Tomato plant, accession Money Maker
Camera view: bottom (45 deg); turntable rotation: 90 degrees
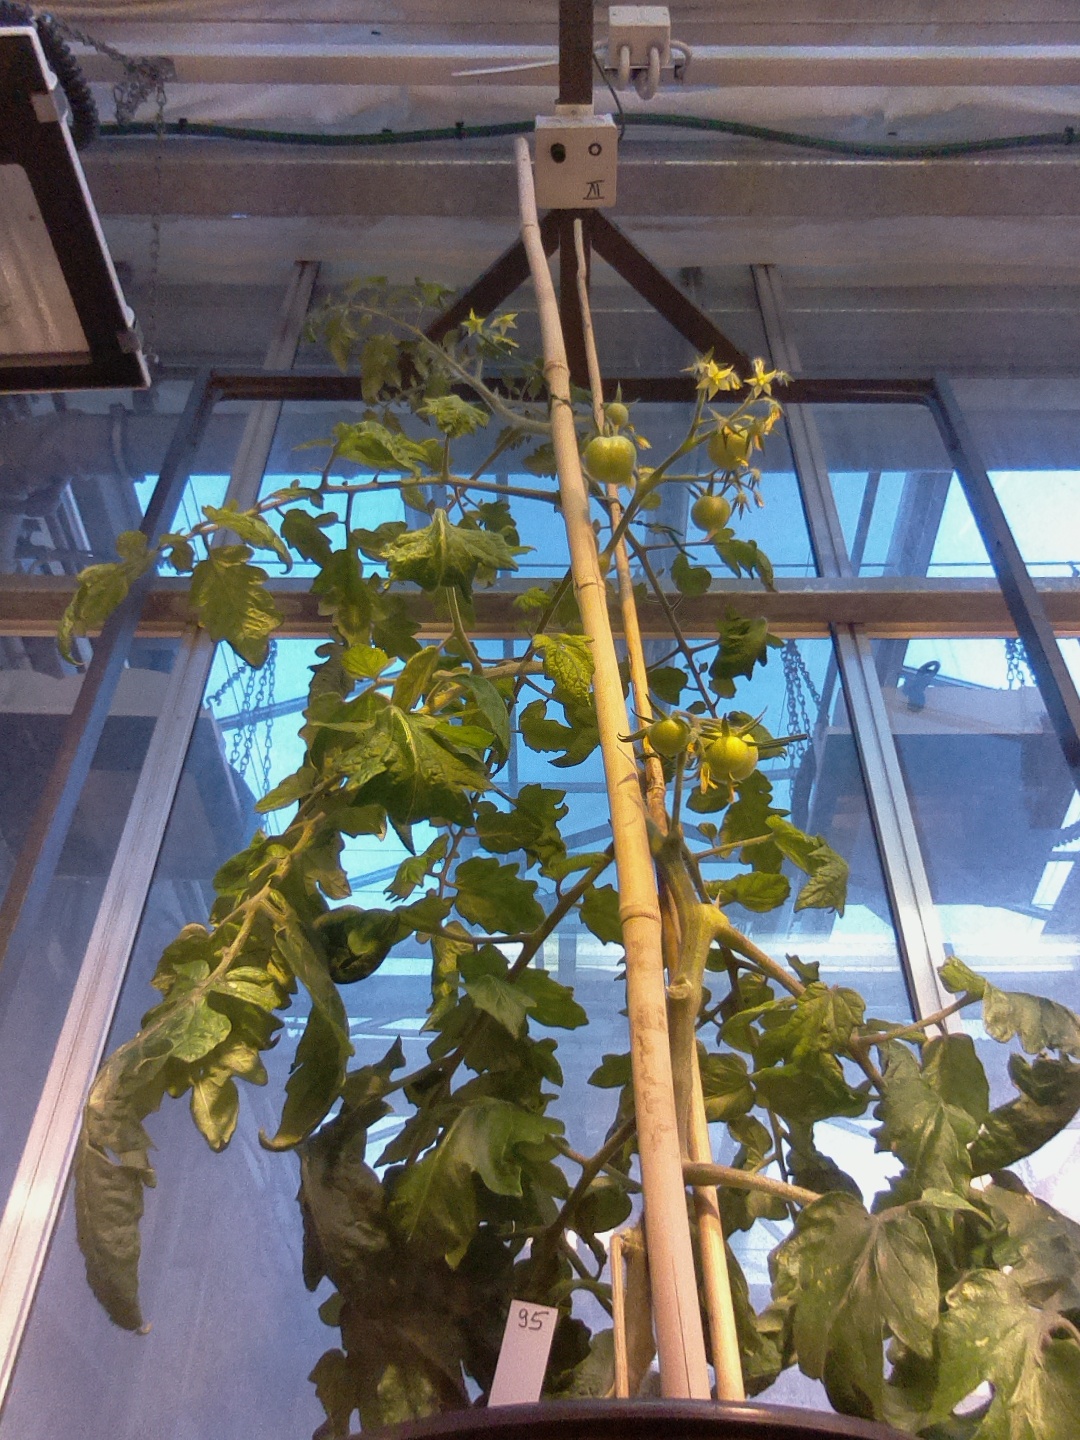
BBCH growth stage 73: 30%-40% of final fruit size